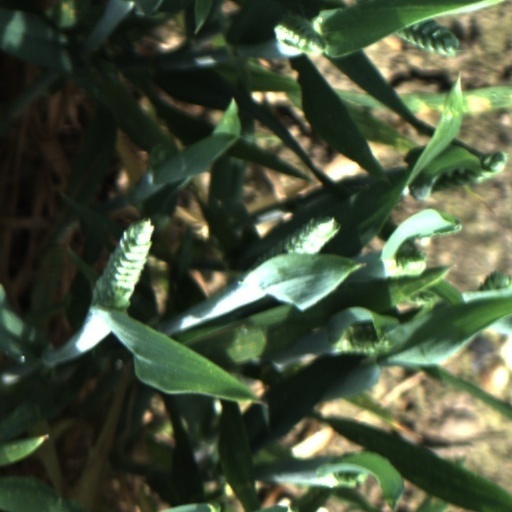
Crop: wheat